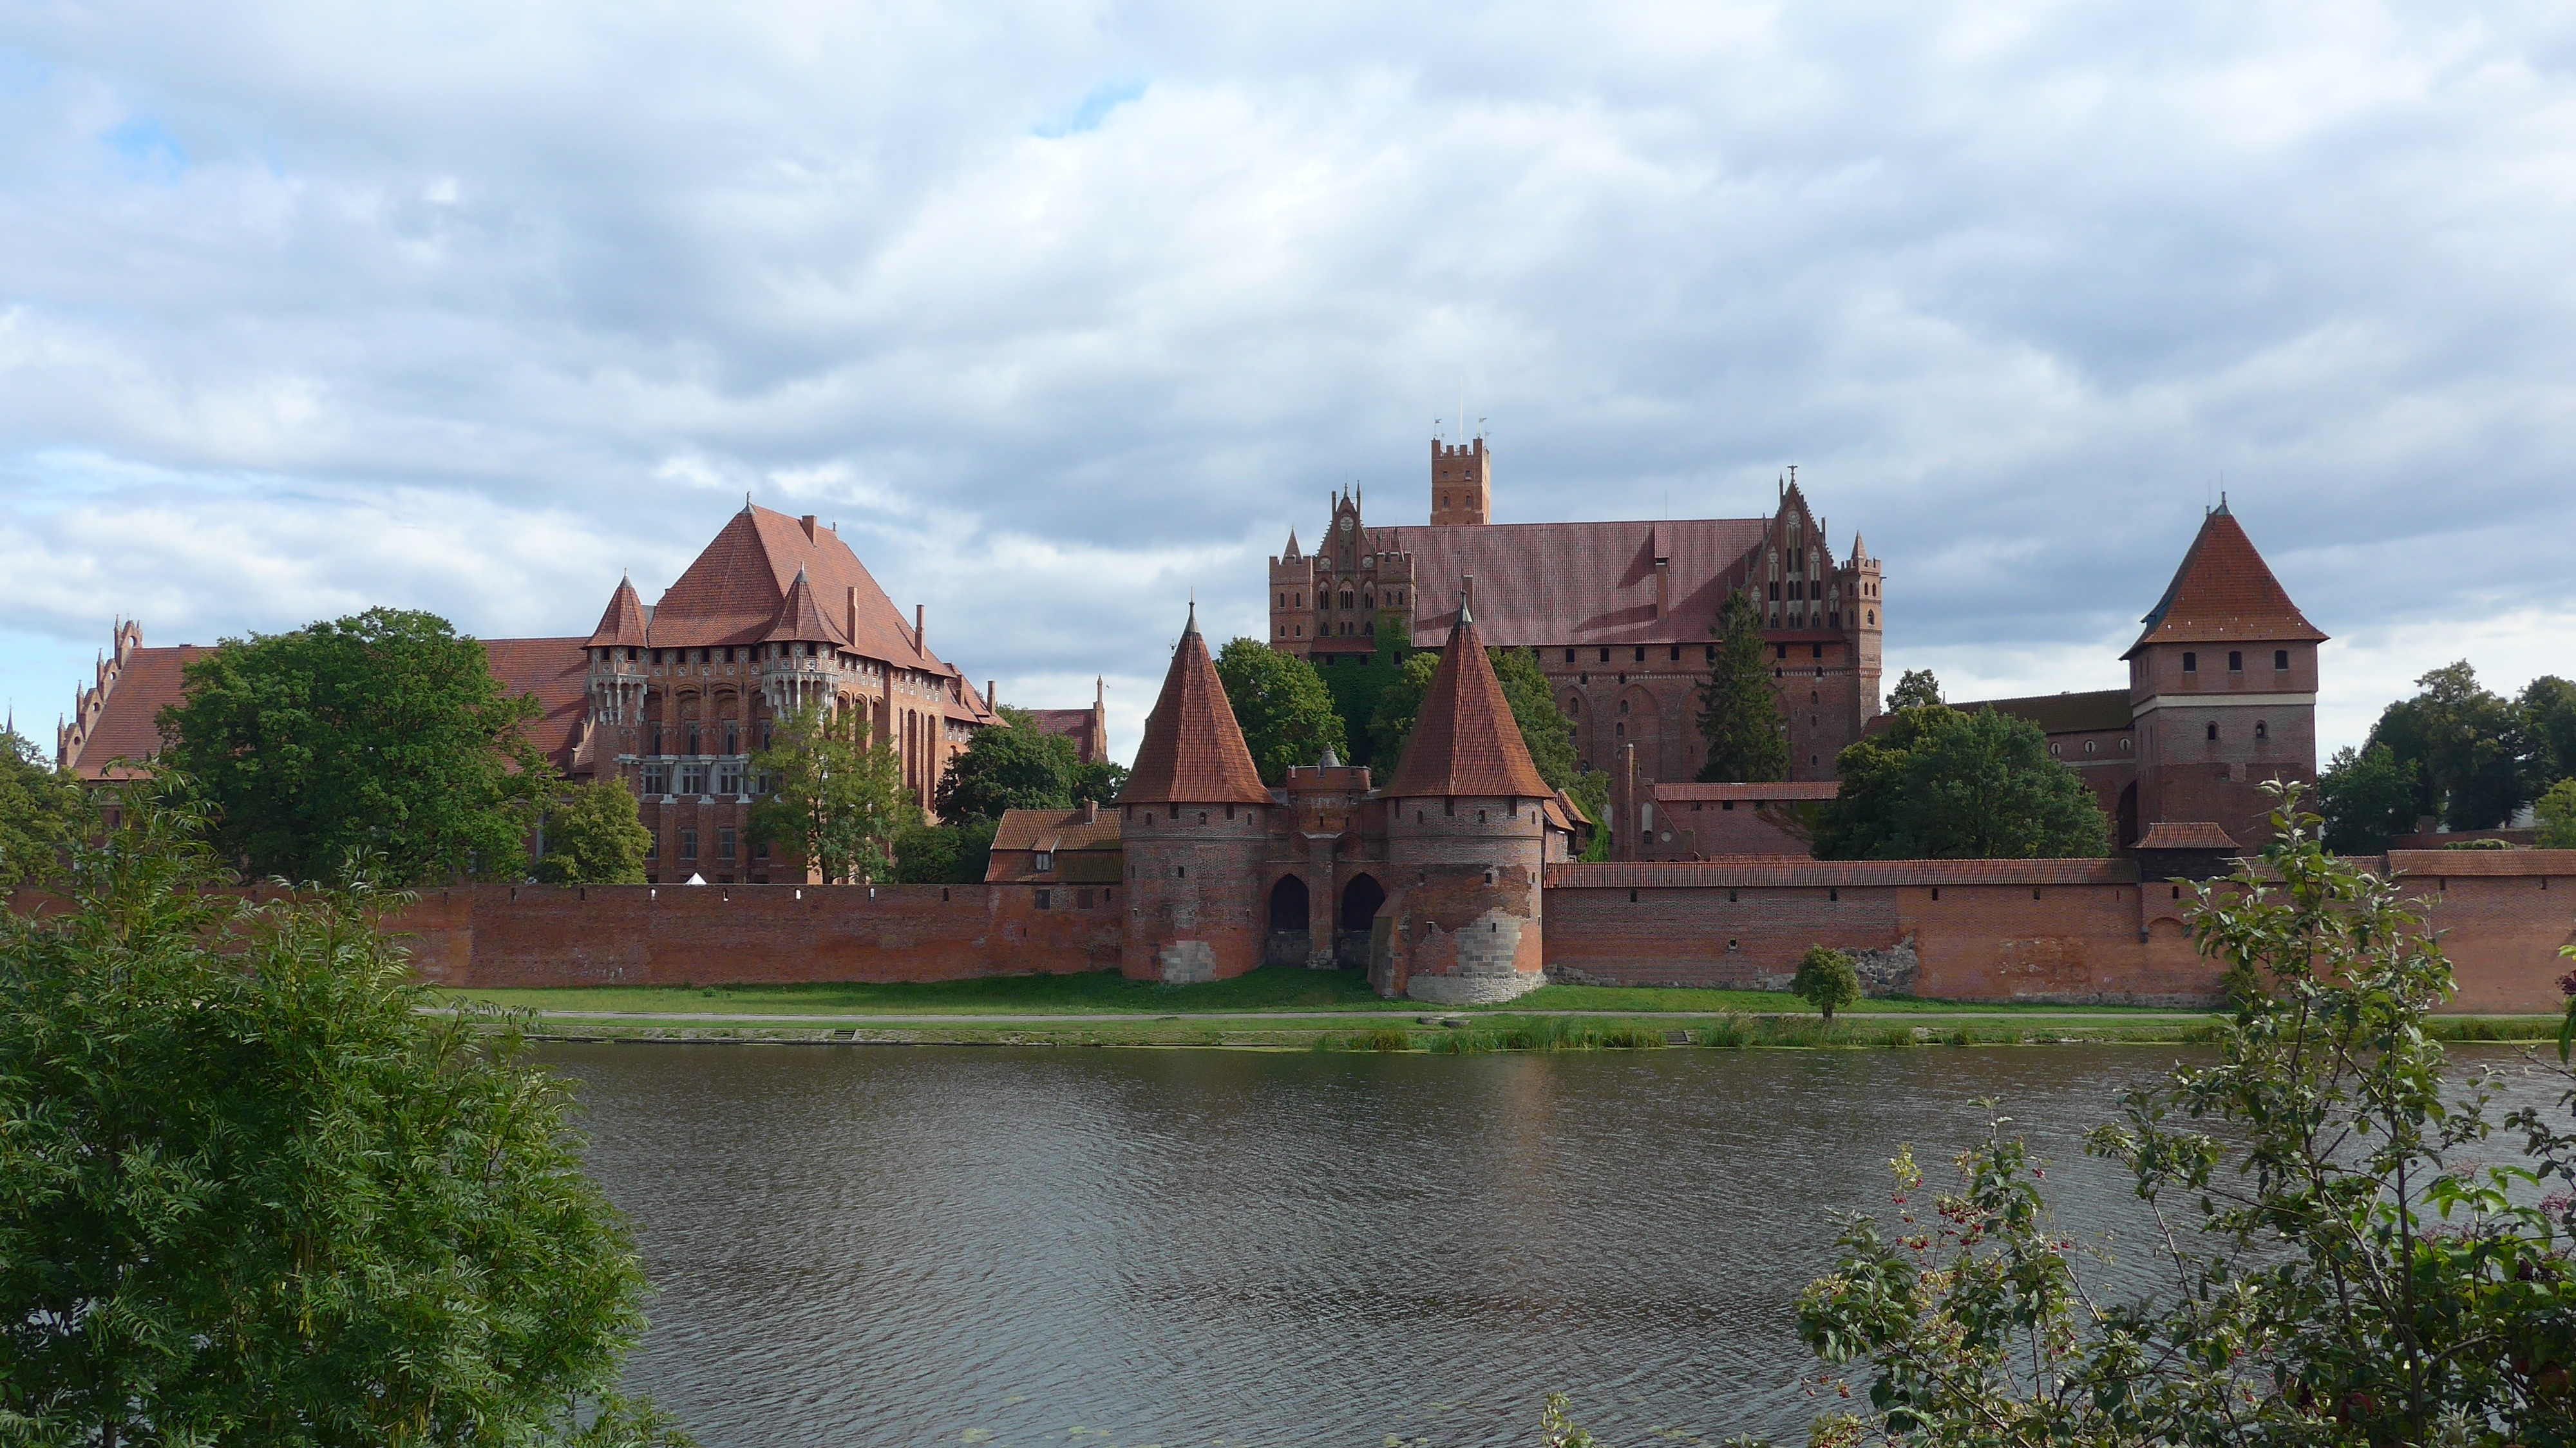
building, chateau, river, castle, waterway, poland, estate, moat, manor house, malbork, stately home, malbork castle, water castle